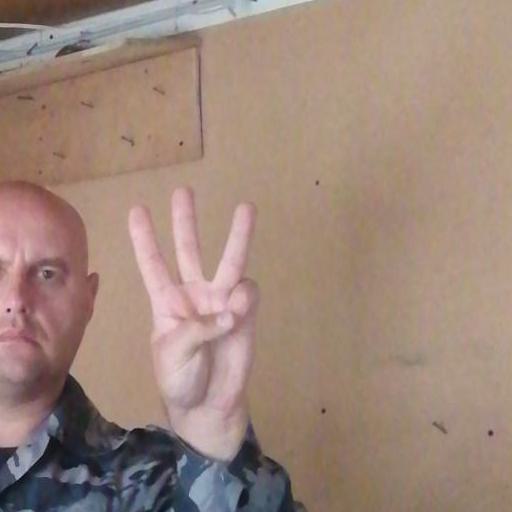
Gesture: three